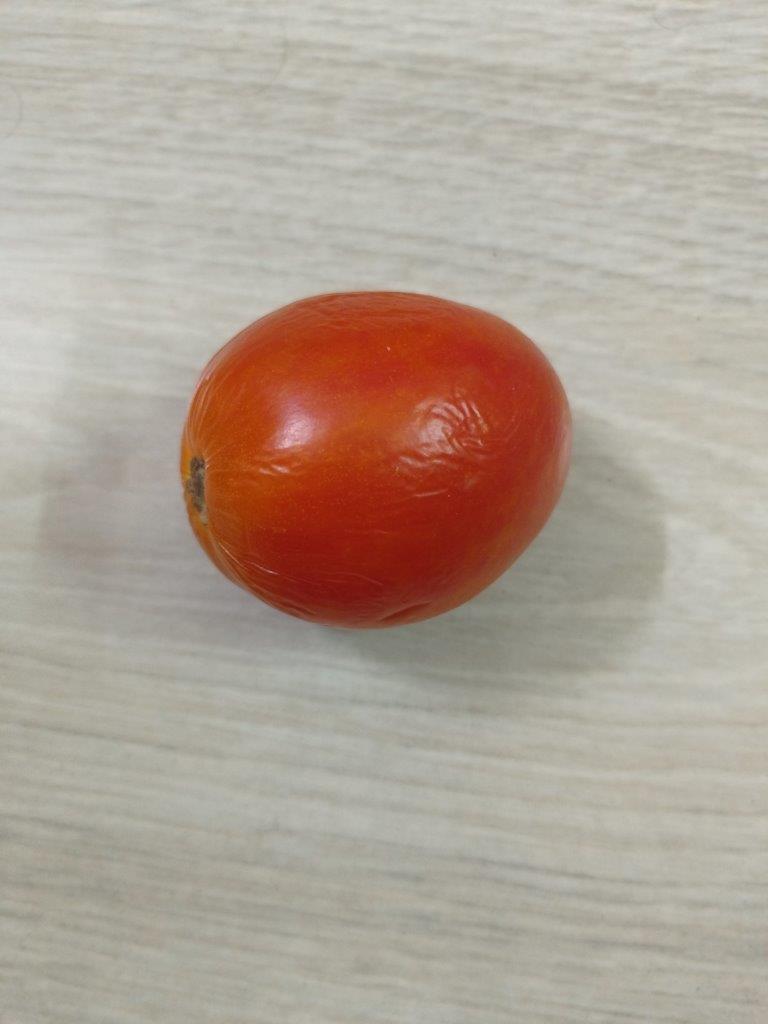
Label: Fresh